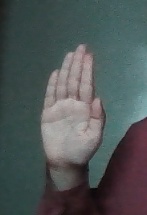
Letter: seen